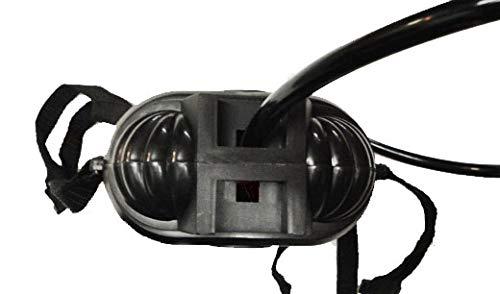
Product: Aeromax Astronaut Space Pack Super Water Blaster and Astronaut Drawstring Backpack (2 Piece Bundle)
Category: Toys & Games | Dress Up & Pretend Play | Pretend Play
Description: Perfect for Role Play and Costume Use.
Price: $19.79
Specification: ProductDimensions:14x11x4inches|ItemWeight:1.4pounds|ShippingWeight:1.4pounds(Viewshippingratesandpolicies)|DomesticShipping:ItemcanbeshippedwithinU.S.|InternationalShipping:ThisitemcanbeshippedtoselectcountriesoutsideoftheU.S.LearnMore|ASIN:B00X1APCKO|Itemmodelnumber:ACC-B6|Manufacturerrecommendedage:5-15years